Tara VanDerveer

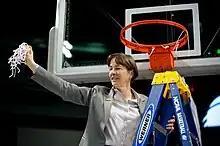
VanDerveer cutting down the nets after the Elite 8 game in the 2011 NCAA Division I tournament

Tara Ann VanDerveer (born June 26, 1953) is an American former basketball coach who was the head women's basketball coach at Stanford University from 1985 until her retirement in 2024. Designated the Setsuko Ishiyama Director of Women's Basketball, VanDerveer led the Stanford Cardinal to three NCAA Women's Division I Basketball Championships, winning in 1990, 1992 and 2021. She stepped away from the Stanford program for a year to coach the U.S. women's national team to a gold medal at the 1996 Olympic Games.